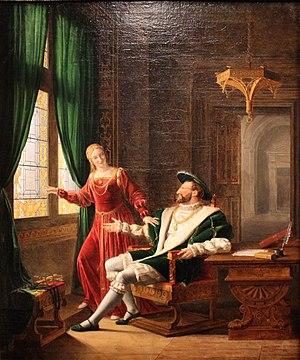
François Ier montre à Marguerite de Navarre, sa sœur, les vers qu'il vient d'écrire sur une vitre avec son diamant, œuvre de 1804 par Fleury François Richard, exposée au Musée des beaux arts de Lyon en 2014.
Fleury François Richard, né le 25 février 1777 à Lyon et mort le 14 mars 1852 à Écully, est un peintre de l'École de Lyon, élève de Jacques-Louis David et l'un des précurseurs, avec son ami Pierre Révoil, du style troubadour.
François Iᵉʳ montre à Marguerite de Navarre, sa sœur, les vers qu’il vient d’écrire sur une vitre avec son diamant est un tableau peint par Fleury François Richard en 1804. Il représente François Iᵉʳ montrant à Marguerite de Navarre l'inscription Souvent femme varie. Bien fol qui s’y fie, au château de Chambord.